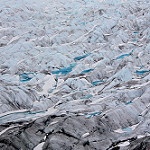
Label: glacier